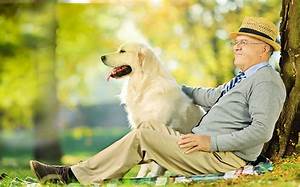
Label: cane